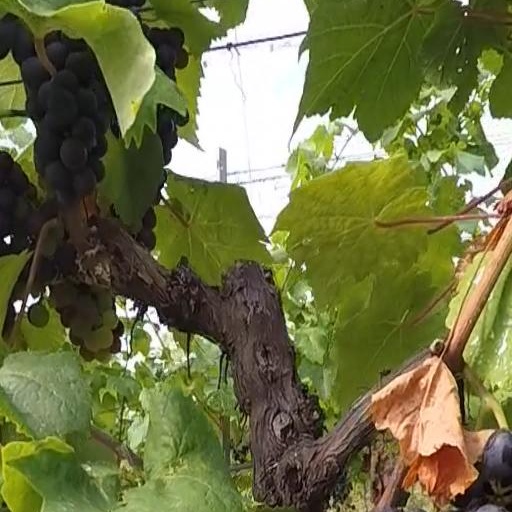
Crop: grape